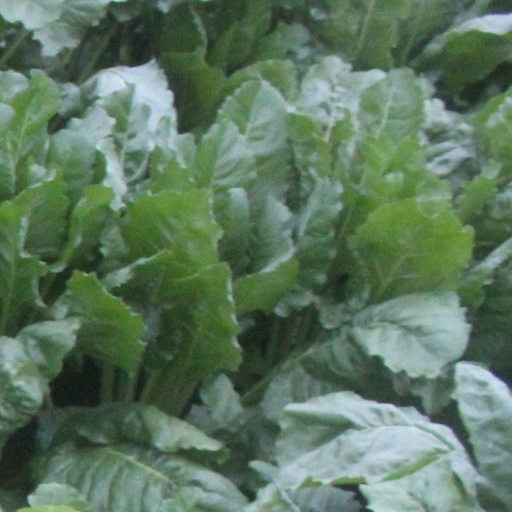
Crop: sugar beet